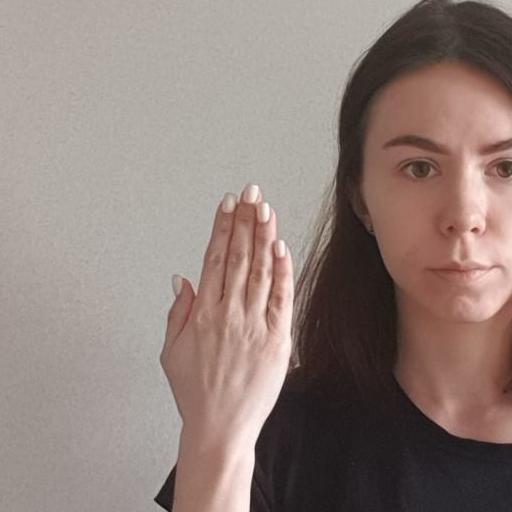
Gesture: stop_inverted